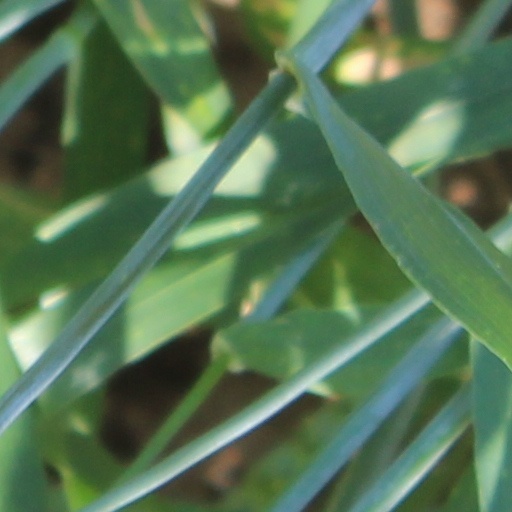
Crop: wheat